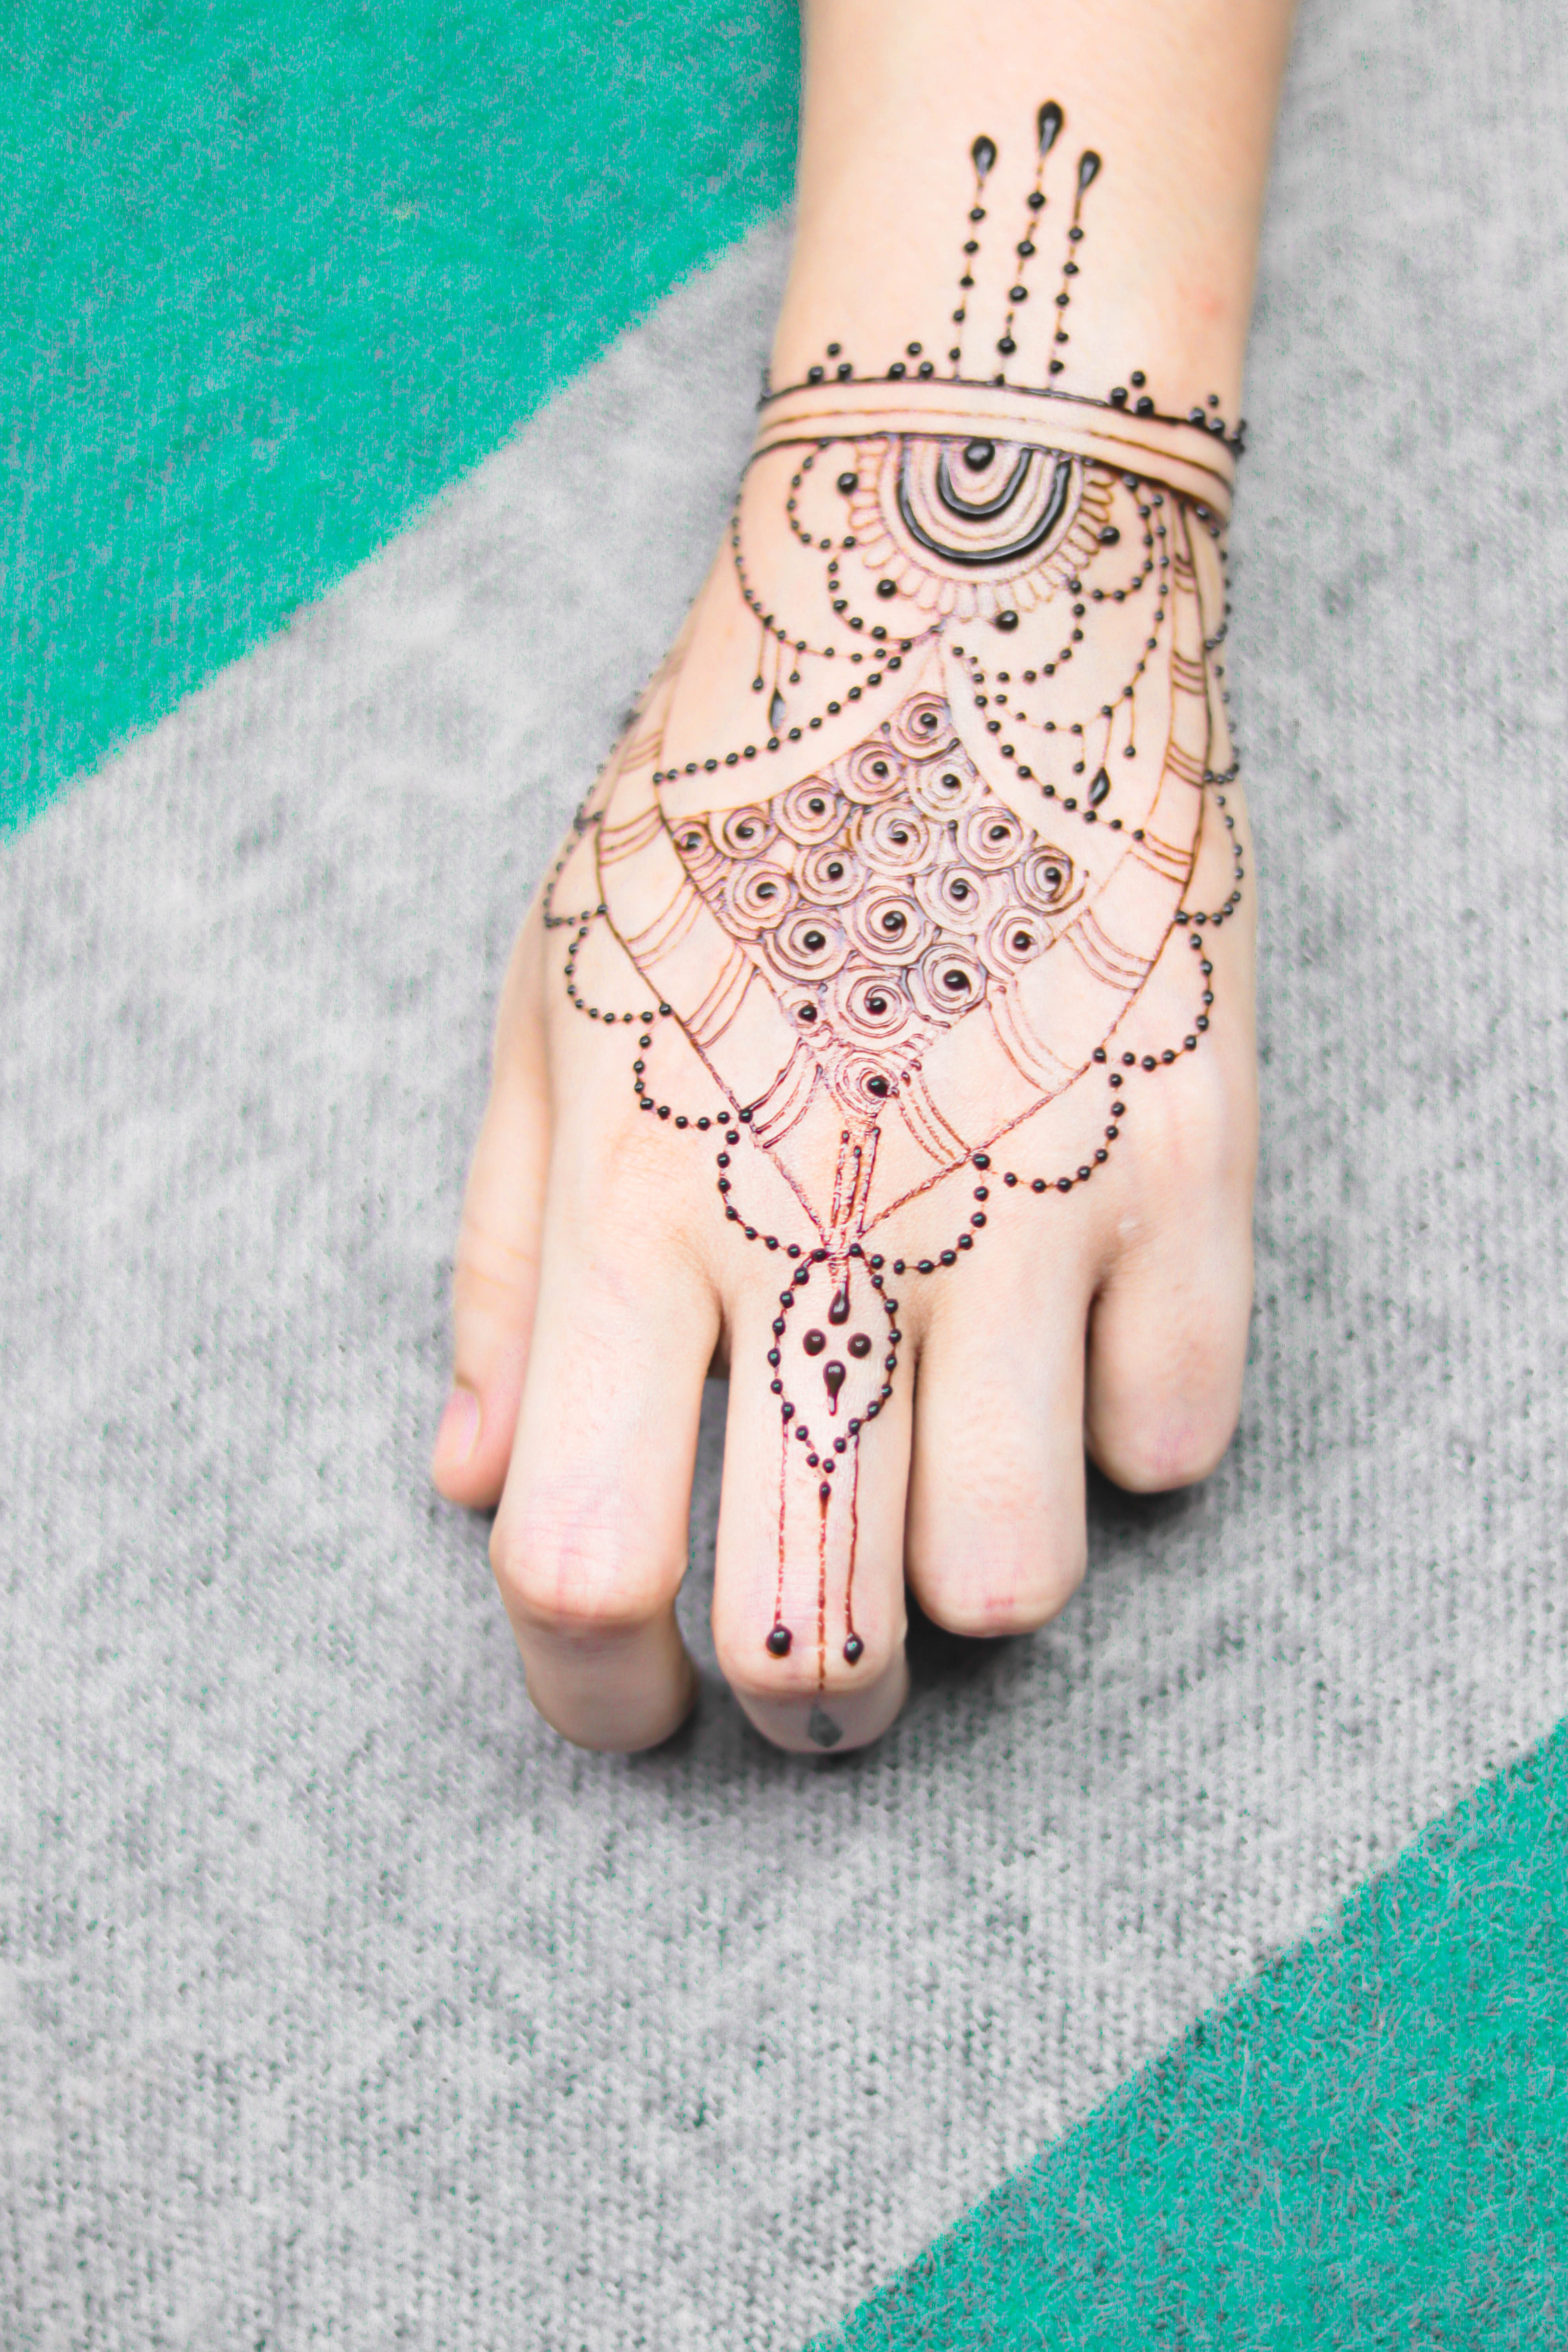
apply, applying, art, artist, artwork, background, beautiful, beauty, body, closeup, design, fashion, female, flower, girl, hand, henna, india, indian, marriage, mehendi, mehndi, mendi, natural, paint, pattern, people, skin, tattoo, traditional, wedding, woman, women, young, finger, nail, wrist, fashion accessory, jewellery, ankle, peach